Facet

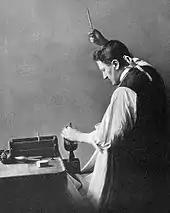
Joseph Asscher cleaving the Cullinan diamond using a steel wedge-like blade and a small club.

Facets are flat faces on geometric shapes. The organization of naturally occurring facets was key to early developments in crystallography, since they reflect the underlying symmetry of the crystal structure. Gemstones commonly have facets cut into them in order to improve their appearance by allowing them to reflect light. The earliest diamond cutting techniques were simply to polish the natural shape of rough diamonds, often octahedral crystals. It wasn't until the 14th century that faceting, the process of cutting and polishing a gemstone to create multiple flat surfaces or facets, was first developed in Europe.